Athletics in epic poetry

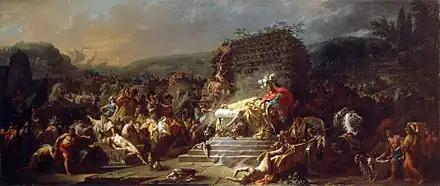
The Funeral Games of Patroclus is a 1778 fresco by Jacques-Louis David. It shows the funeral games for Patroclus during Trojan War.

In epic poetry, athletics are used as literary tools to accentuate the themes of the epic, to advance the plot of the epic, and to provide a general historical context to the epic. Epic poetry emphasizes the cultural values and traditions of the time in long narratives about heroes and gods. The word "athletic" is derived from the Greek word athlos, which means a contest for a prize. Athletics appear in some of the most famous examples of Greek and Roman epic poetry including Homer's "Iliad" and "Odyssey", and Virgil's "Aeneid".